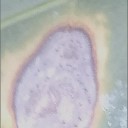
Label: Leaf_rust